Johnny Preston

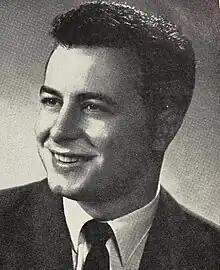
Preston in 1960

John Preston Courville (August 18, 1939 – March 4, 2011), known professionally as Johnny Preston, was an American rock and roll singer, best known for his 1959 international number one hit "Running Bear".